Oldfield Park railway station

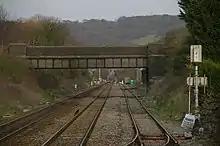
Brougham Hayes bridge, looking east to Westmoreland goods yard and Bath

Oldfield Park was the third station to be constructed in Bath on the G.W.R. line. It is the only station whose platforms are below the surrounding road levels, all the rest of Bath's G.W.R. stations are elevated. The railway line divides Bath's road systems into two distinct areas.